Sana Bagersh

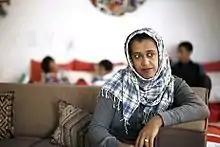

Sana Bagersh is a prominent American entrepreneur, media innovator, and social responsibility advocate known for her multifaceted contributions to business and community development in the United Arab Emirates. As the CEO of BrandMoxie and founder of Tamakkan, Bagersh has established herself as a key figure in entrepreneurship, media, and women's professional empowerment. Her diverse portfolio includes founding Tempo magazine, The Dream Players, and launching innovative initiatives like The Smovies, while consistently championing corporate social responsibility and cross-cultural understanding in the Gulf region.